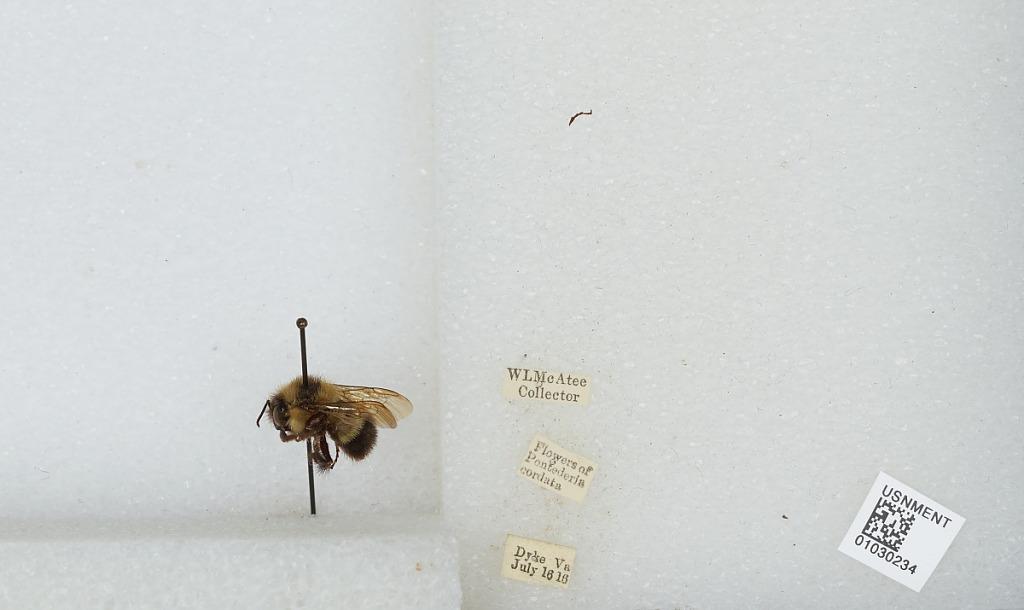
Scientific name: Bombus (Pyrobombus) vagans vagans Smith
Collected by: W. McAtee
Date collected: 1916-7-16
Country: United States
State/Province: Virginia
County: Greene
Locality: Dyke
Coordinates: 38.2536, -78.5397